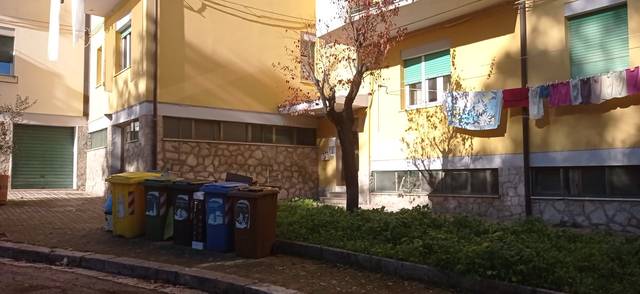
Region: Italy
Coordinates: 40.645, 15.798